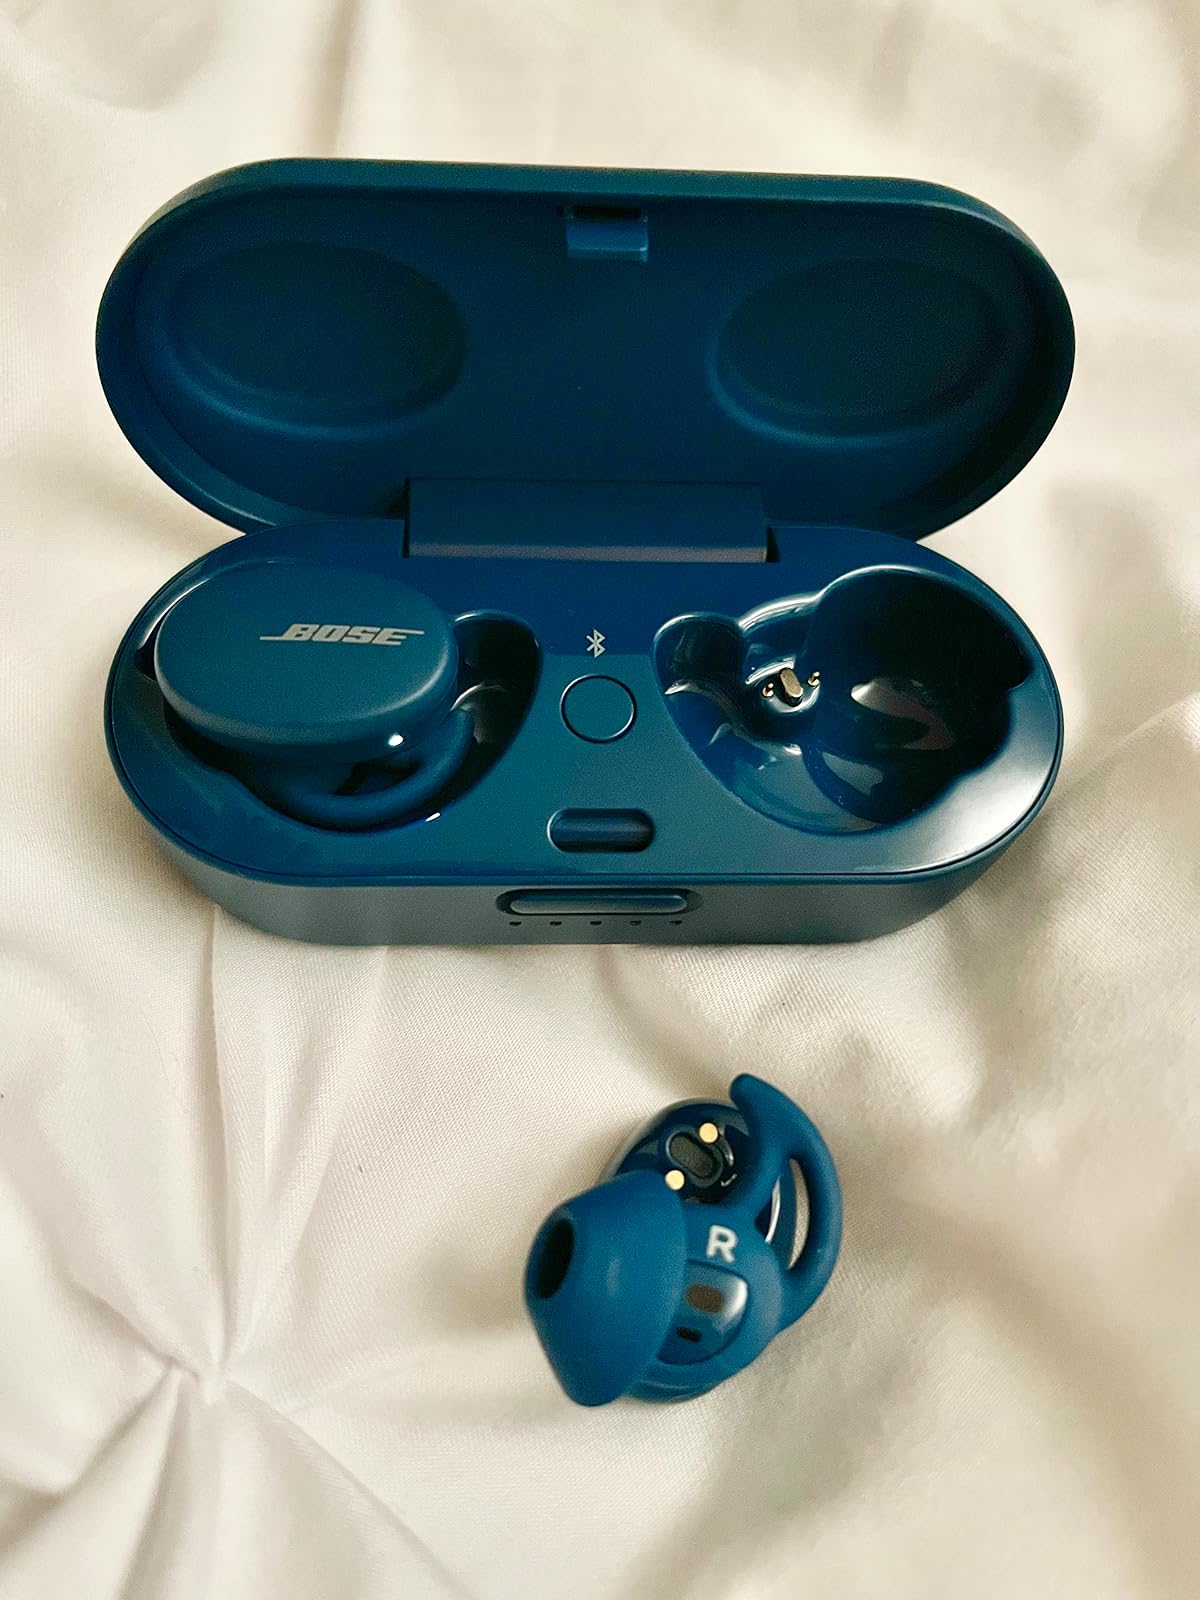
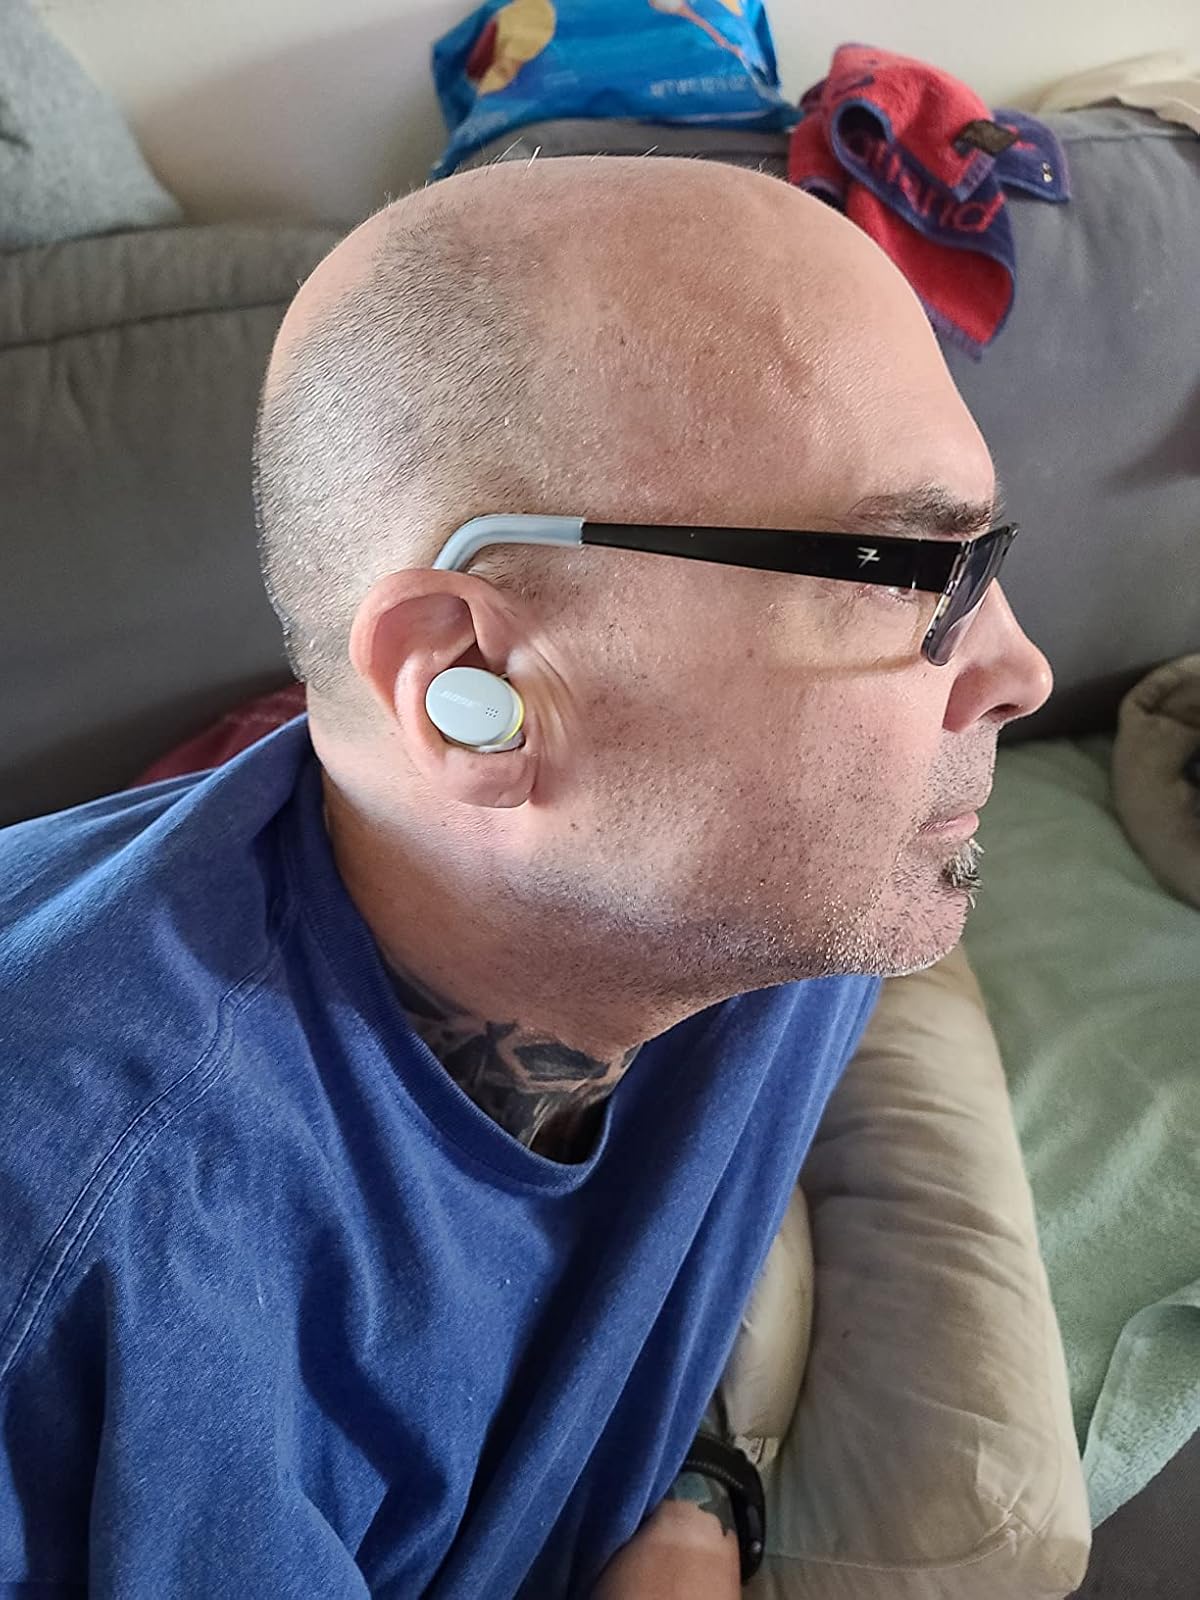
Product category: earbuds
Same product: no